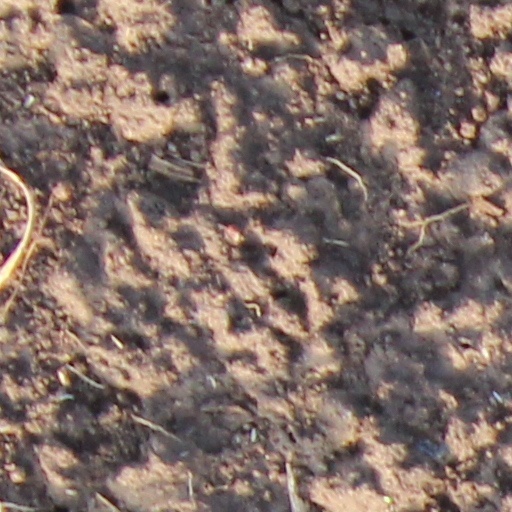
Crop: wheat